Toluca International Airport

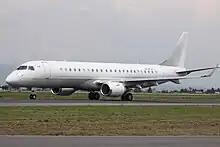
Embraer 190 Lineage XA-AYJ at TLC

As of 2024, FedEx Express is the only airline to serve cargo flights from Toluca to Memphis, which operates weekly.